Peñas de San Pedro

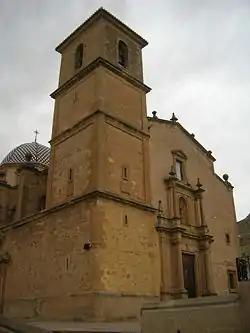
Peñas de San Pedro

Peñas de San Pedro is 66.41 sq miles (172 km) located south of CM-313 and west of CM-3203. It has a population of 1,405 (2014). It has an average altitude of 1.015 meters or 0.0006 miles above sea level.